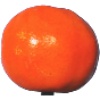
Label: Clementine 1